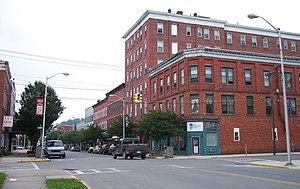
La ville d'Elkins est le siège du comté de Randolph, situé dans l’État de Virginie-Occidentale, aux États-Unis. Sa population s’élevait à 7 094 habitants lors du recensement de 2010, estimée à 7 026 habitants en 2018.